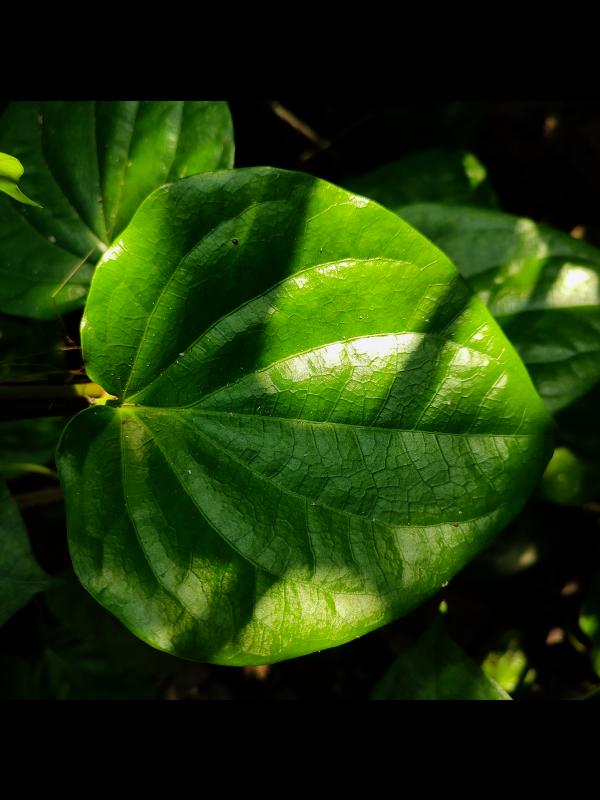
Label: Healthy_Leaf